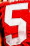
Number: 5